Ruben Mendoza

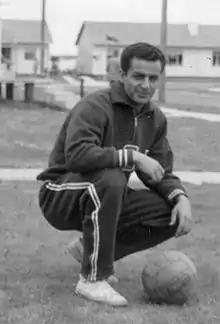
Mendoza at the 1956 Summer Olympics

Ruben Michael Mendoza (June 2, 1931 – April 11, 2010) was an American soccer forward who was a dominant player in the St. Louis leagues during the 1950s and 1960s. He earned four caps with the U.S. national team and was a member of the 1952, 1956 and 1960 U.S. Olympic teams.